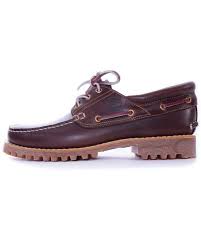
Label: Boat